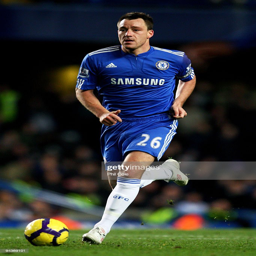
footballer runs with the ball during the match .